Shaun Suisham

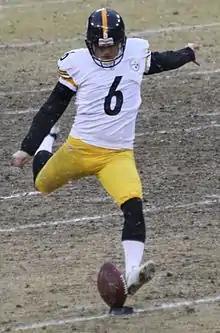
Shaun Suisham at practice in 2013

On November 16, 2010, Suisham signed with the Pittsburgh Steelers after a tryout, as Jeff Reed had poor outings throughout the 2010 season. On November 28, Suisham kicked four 40+ yard field goals (45, 46, 48, and 41 yards) against Buffalo, including the game-winning kick in overtime. No other player in NFL history had kicked four field goals of 40 yards or longer, including an OT game-winner, in one game, but he did it twice. He had a 5 field goal effort of 40+ yards for the Redskins in a 23–20 overtime victory over the Jets in 2007.